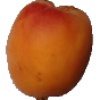
Label: Apricot 1